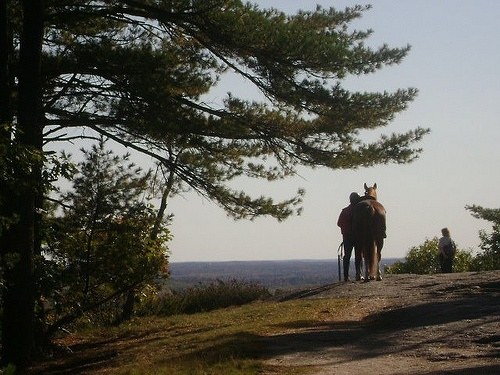
a man that is next to his horse on a hill
The horse and a man admiring the view from the top of mountain
The people road the horse up the hill to look at the view.
A person standing with a horse on a mountain peak.
A man stands next to a horse on a hill.